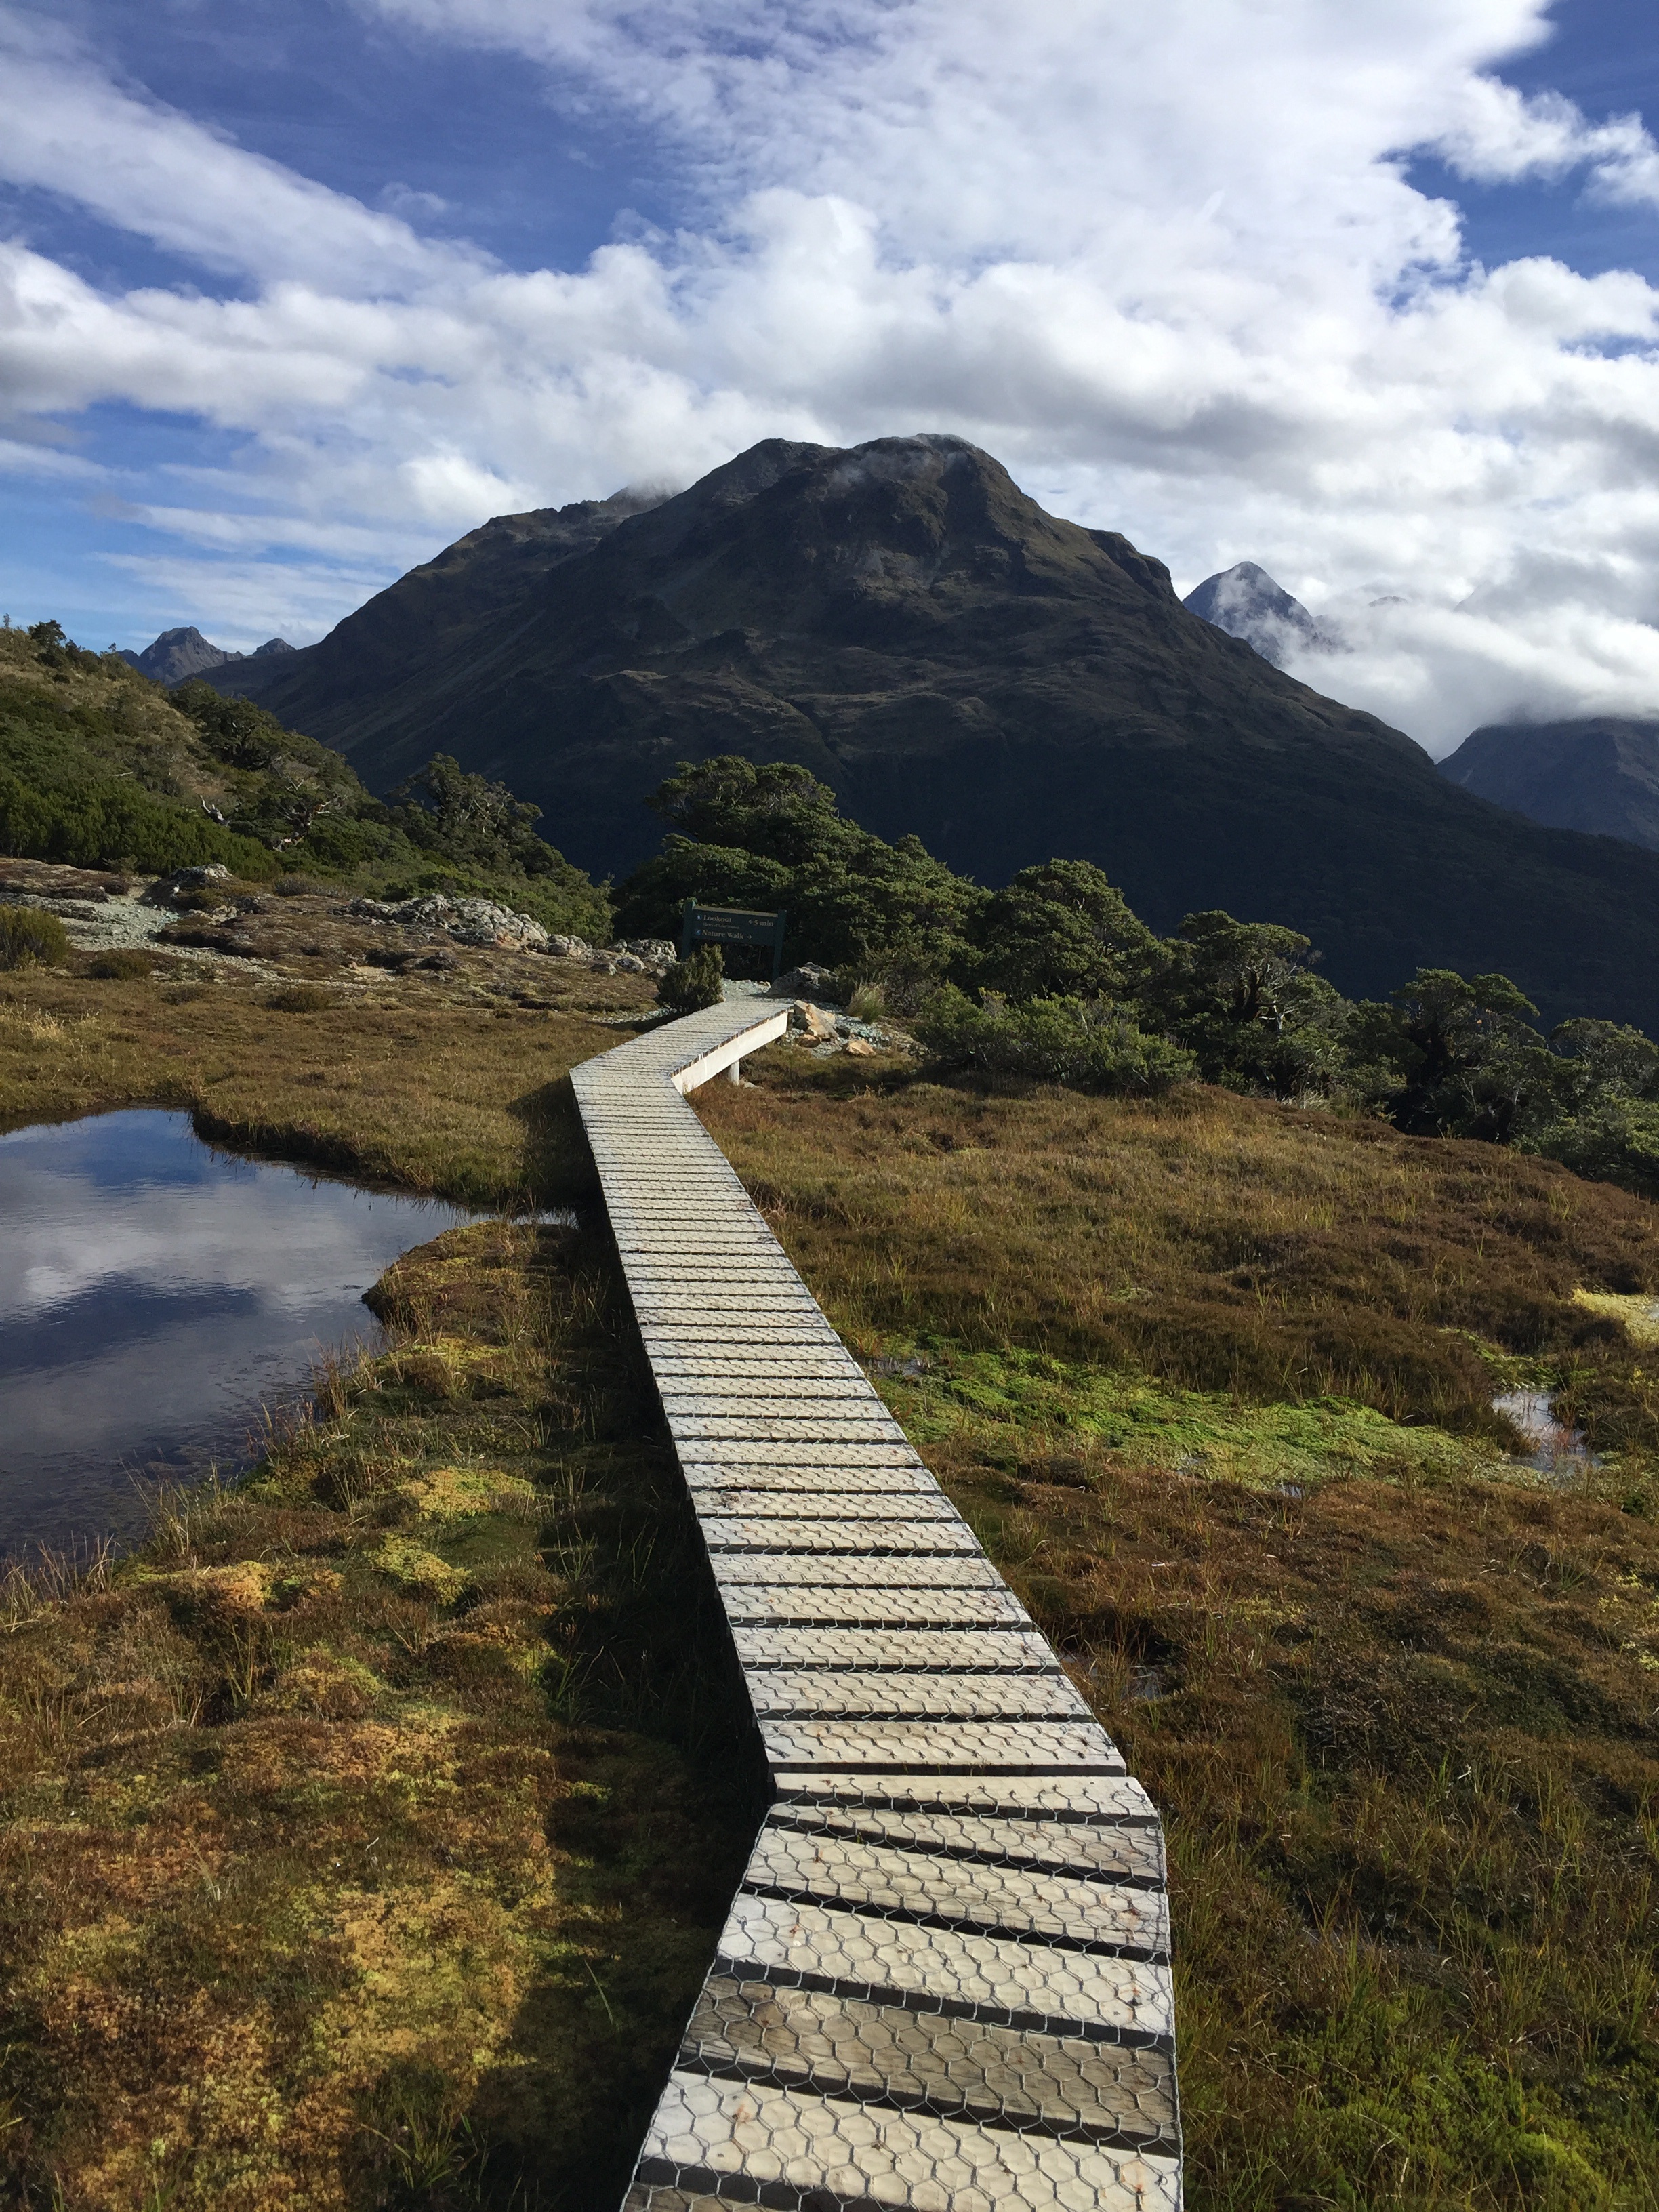
landscape, nature, mountain, cloud, hill, lake, valley, mountain range, reflection, fjord, reservoir, highland, ridge, mountains, new zealand, fell, loch, real estate, landform, mountain pass, geographical feature, mountainous landforms, erez hen